Jim Braxton

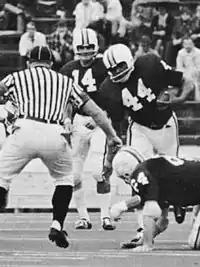
Braxton during his collegiate career at West Virginia

James "Bubby" Robert Braxton (May 23, 1949 – July 28, 1986) was an American professional football fullback in the National Football League (NFL) for the Buffalo Bills and Miami Dolphins.